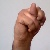
The image shows a hand gesture representing the letter 'N' in Indian Sign Language.